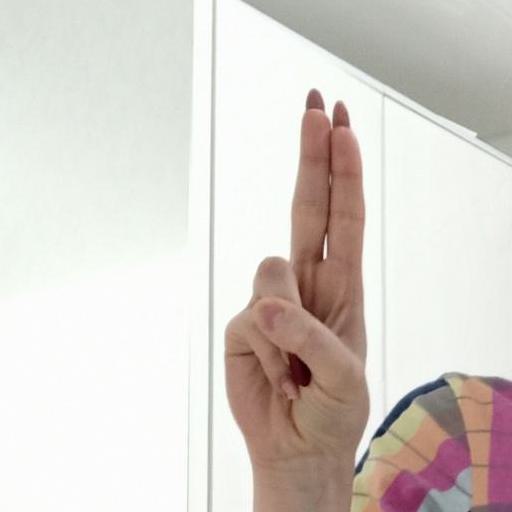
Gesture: two_up